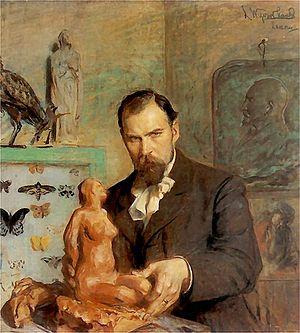
Cet article présente la liste de sculpteurs polonais.